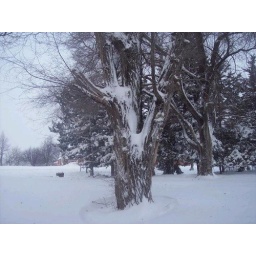
January 1 - The snow drifts somehow formed a circle around the base of the tree